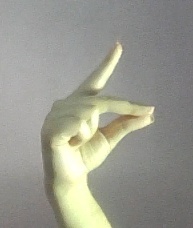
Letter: ta